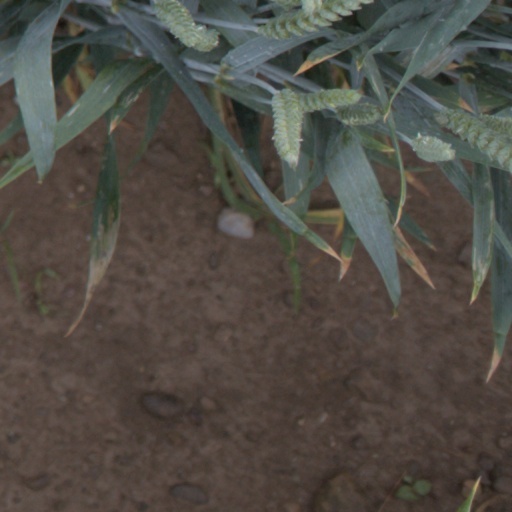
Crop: wheat